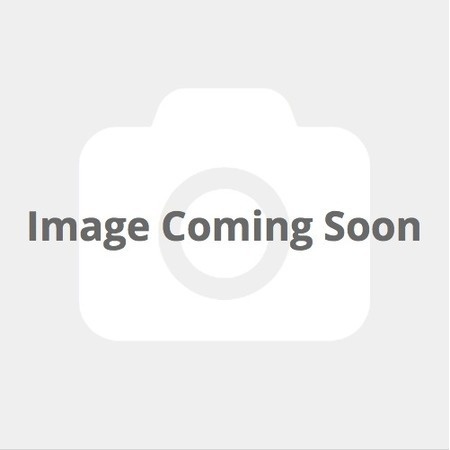
WMNS NEOLITE S-SANTA MONICA
⁠­ UPC: 737826125562 Model Number: 30071-08-B-NB
Brand: CZ WATERSPORTS
Category: Sporting Goods > Outdoor Recreation > Boating & Water Sports > Boating & Rafting > Kayaks > Sit-On-Top Kayaks